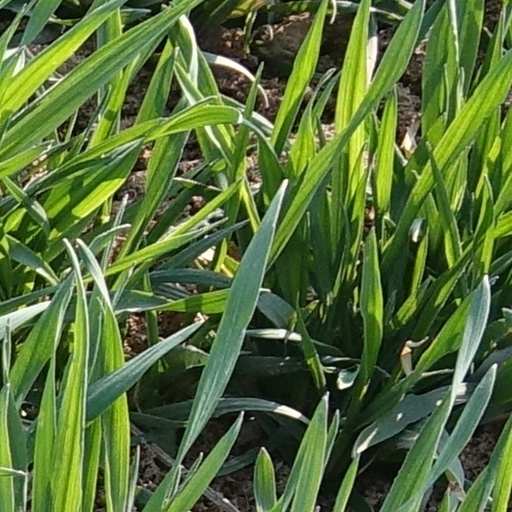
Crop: wheat